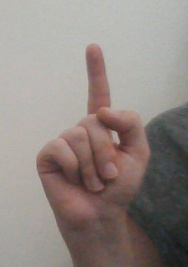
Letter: bb